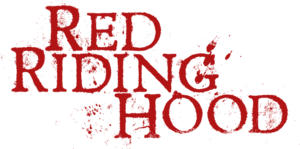
Red Riding Hood
Red Riding Hood er en amerikansk/canadisk fantasy horrorfilm instrueret af Catherine Hardwicke efter manuskript af David Leslie Johnson. Red Riding Hood er løst baseret på Den lille Rødhætte, der blev indsamlet af både Charles Perrault under navnet Le Petit Chaperon Rouge, og flere årtier senere af brødrene Grimm som Rødhætte og ulven.